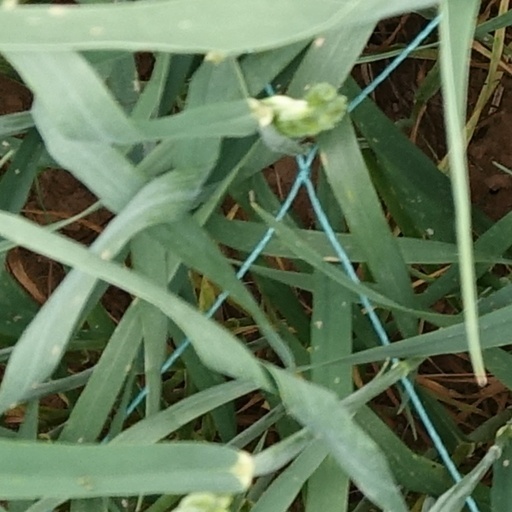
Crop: wheat